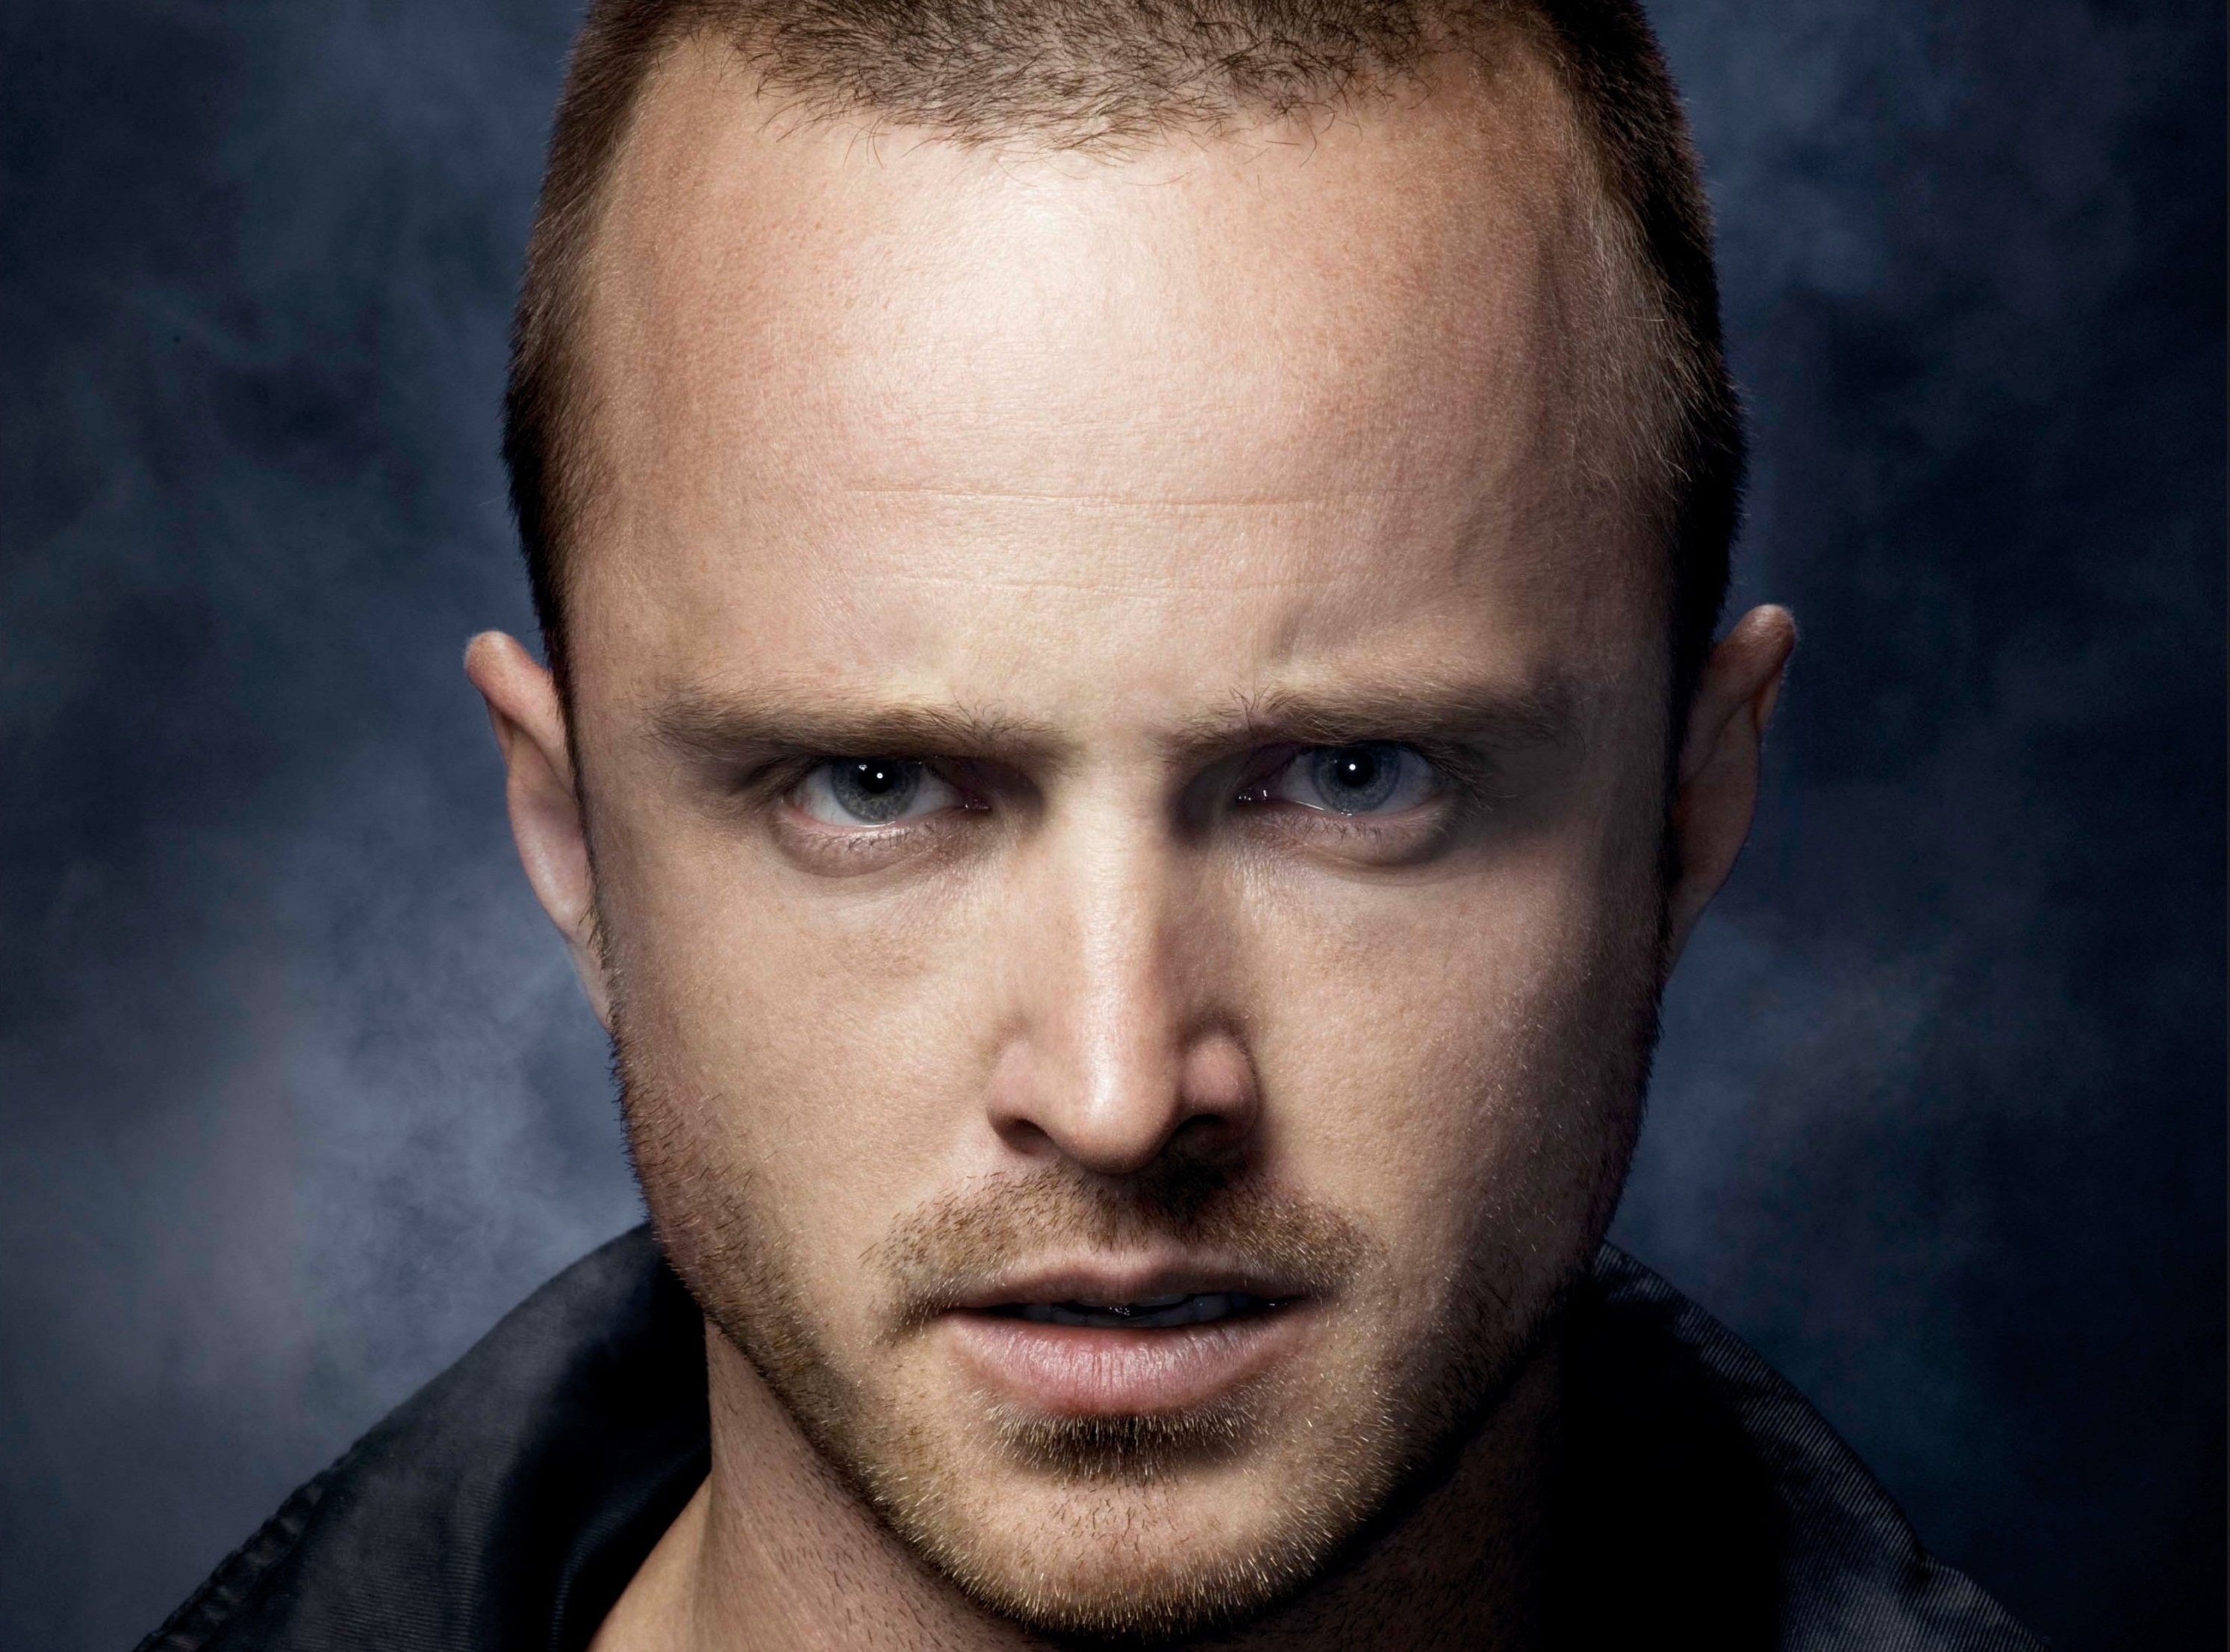
Portrait style: Real Portrait